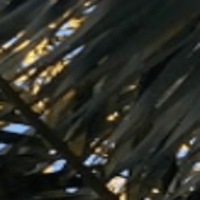
Label: Healthy sample